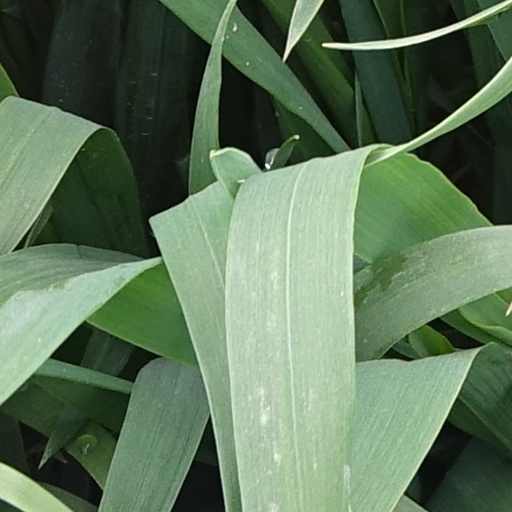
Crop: wheat